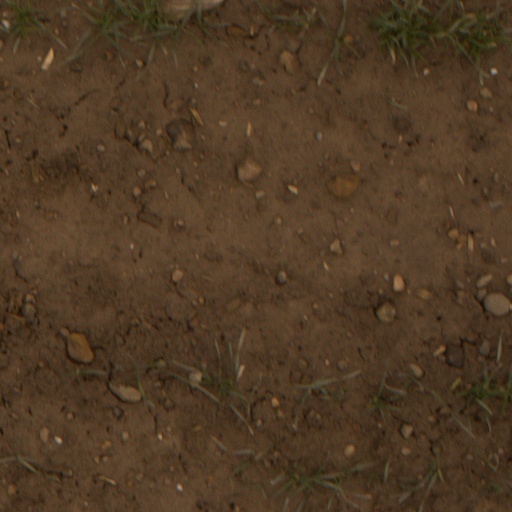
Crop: wheat